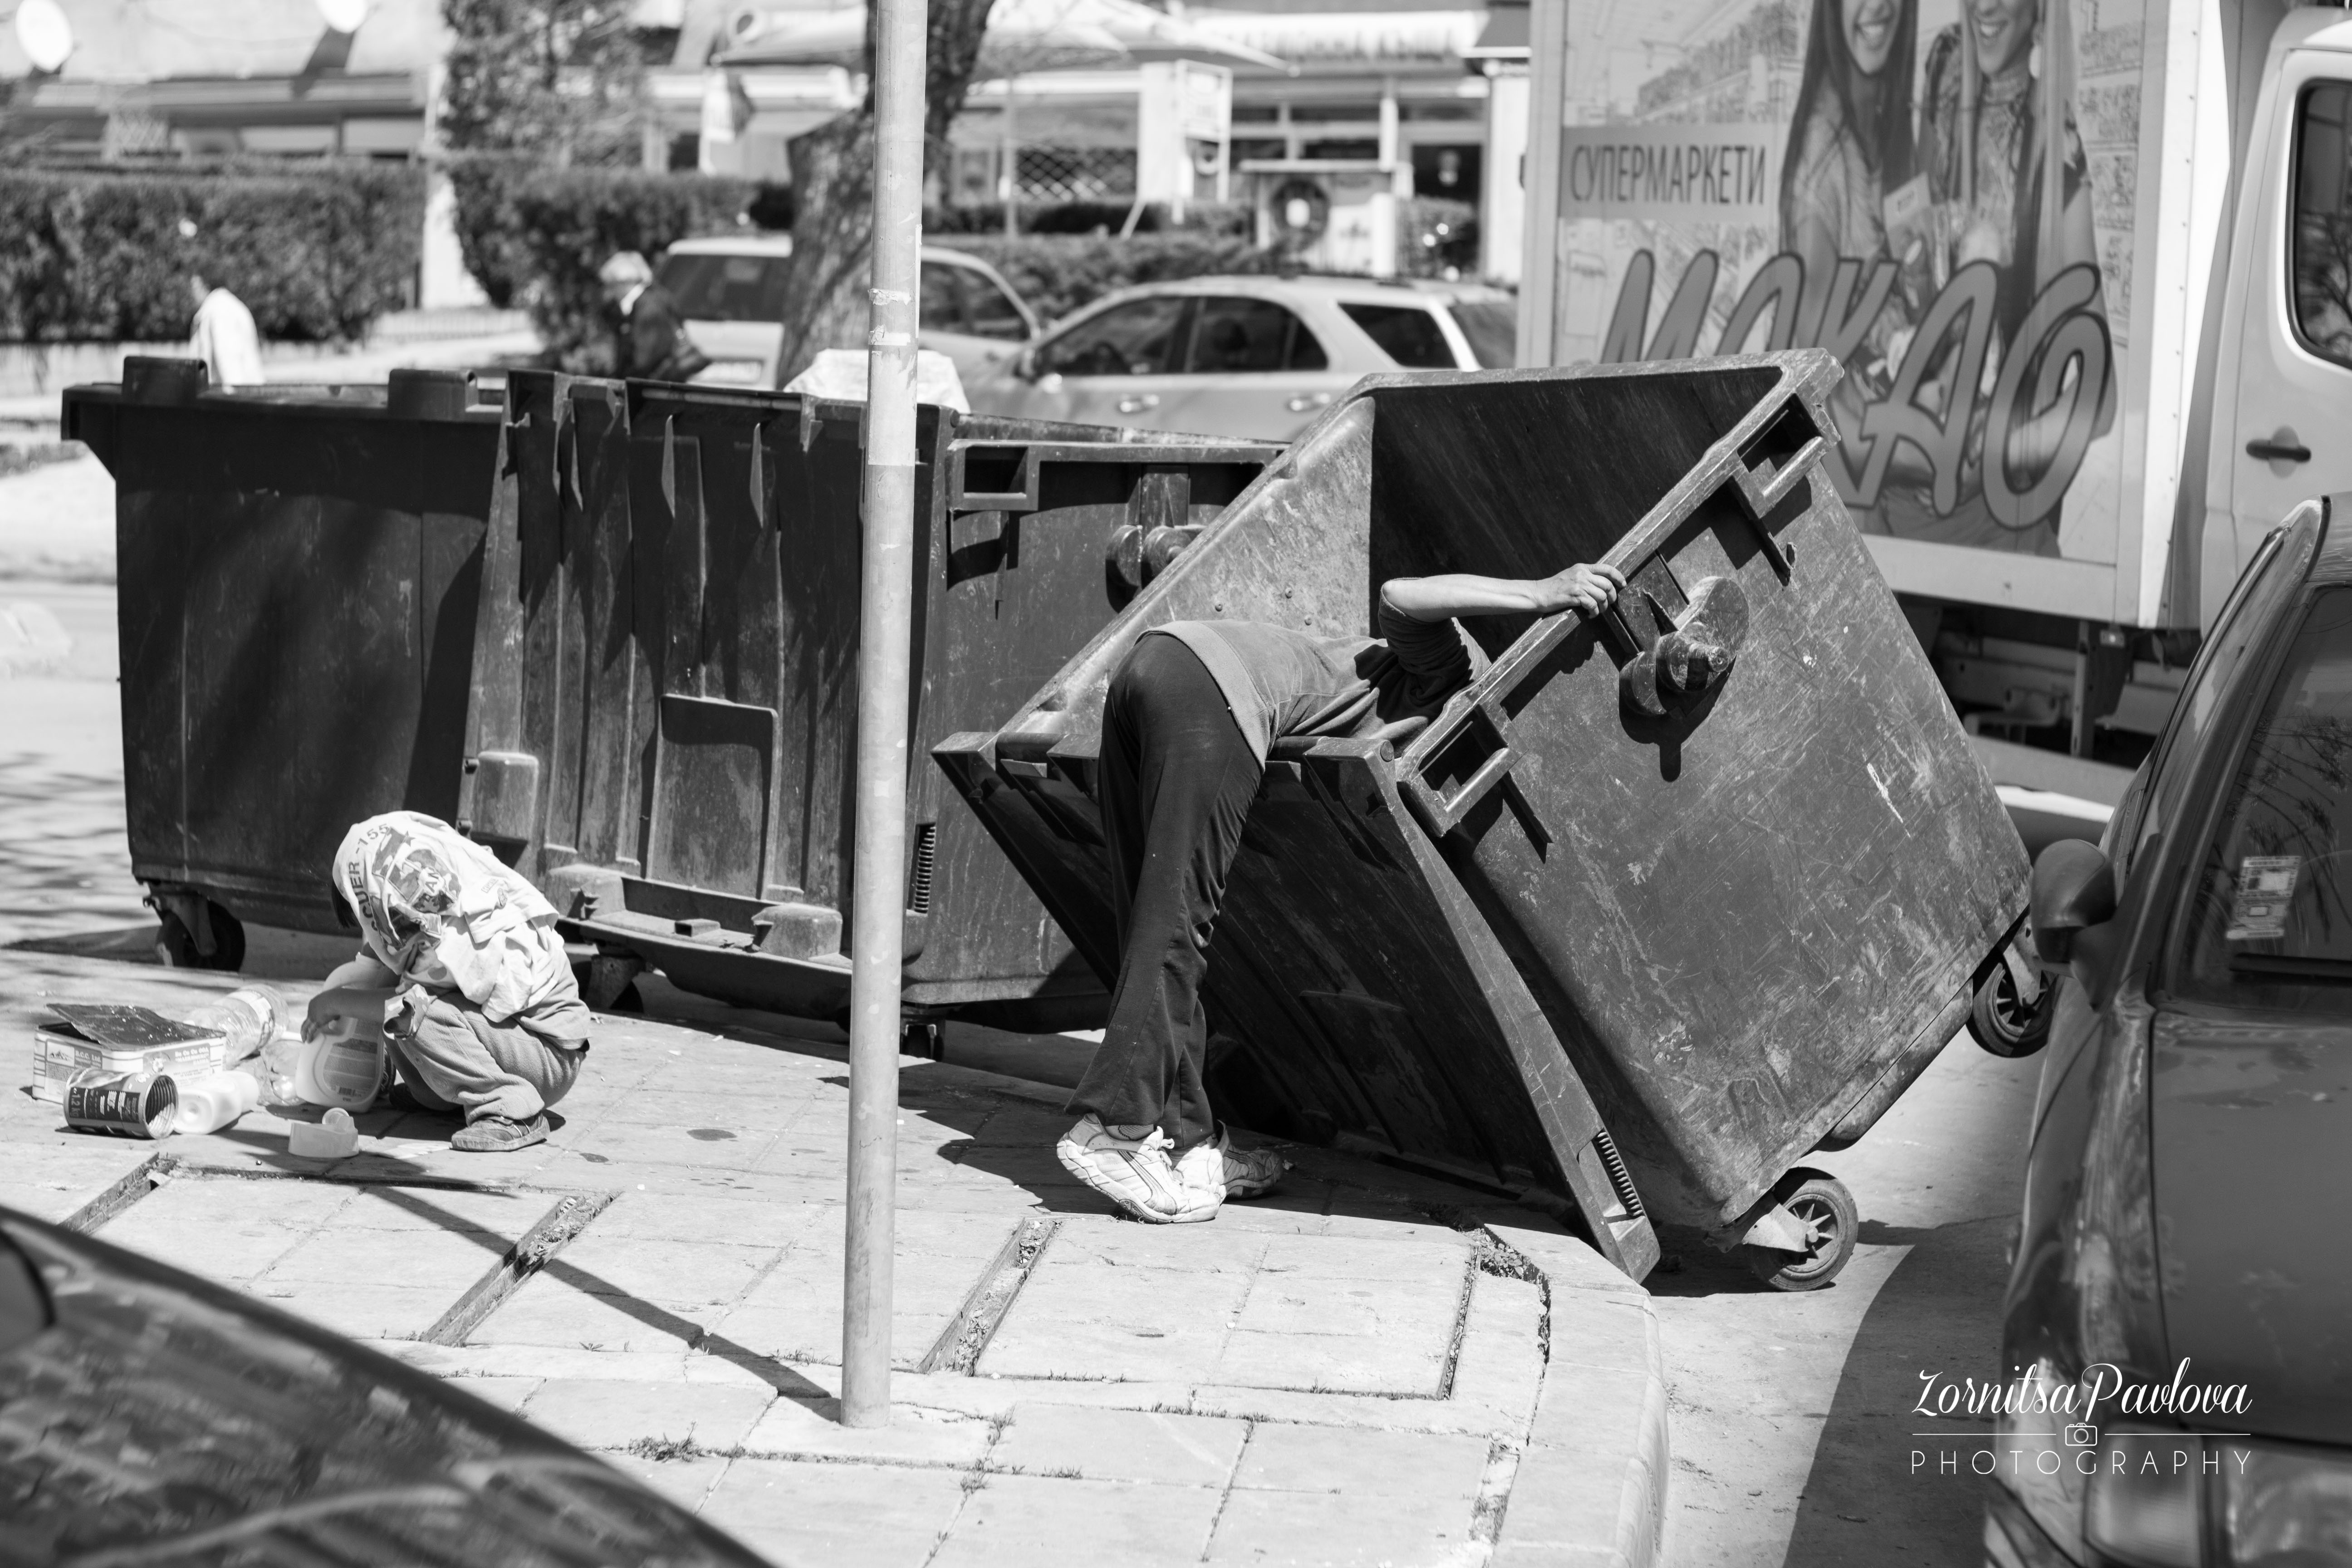
black and white, road, street, photography, black, monochrome, container, infrastructure, photograph, poverty, roma, trash, gypsies, monochrome photography, hobo